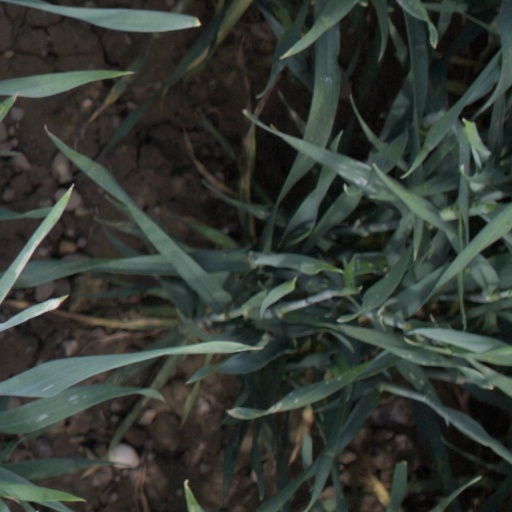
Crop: wheat